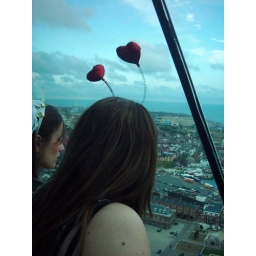
Two girls, part of a hen party. Taken on top of the spinnaker tower in portsmouth.